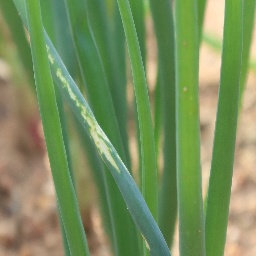
Label: Iris yellow virus